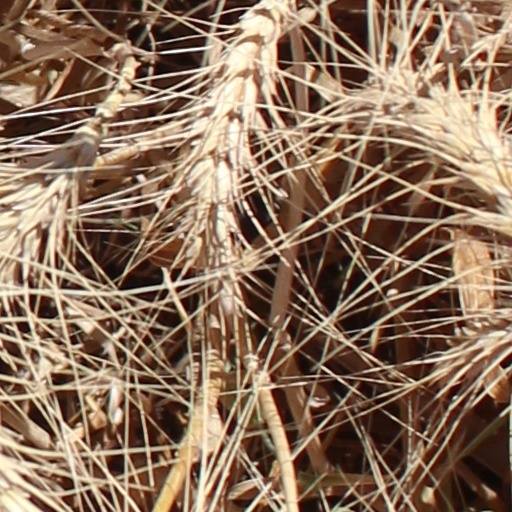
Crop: wheat